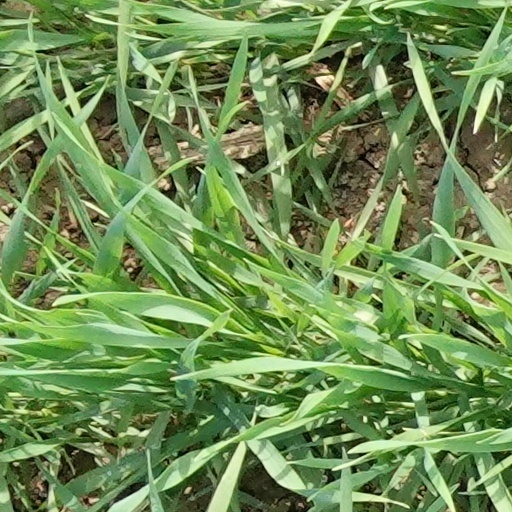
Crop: wheat